Molecular-weight size marker

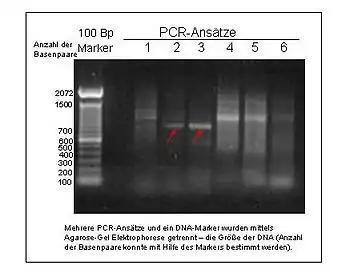
An electrophoresed gel showing PCR products. The leftmost lane represents a DNA ladder with fragments at 100bp intervals.

Although technically speaking, DNA sequence polymorphism has been going on since the use of RFLP in the 1960s, the analysis has changed significantly over the years. DNA sequence polymorphism uses older techniques like RFLP, but on a larger scale. Sequencing is much faster and more efficient. The analysis is automated, as it uses a technique known as shotgun sequencing. This high-throughput method is commonly used in population genetics.